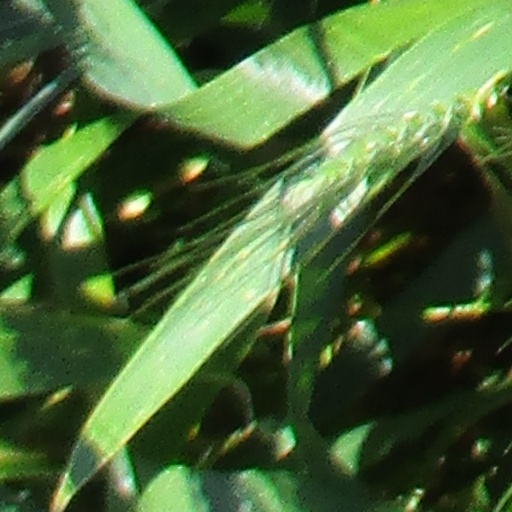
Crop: wheat